The Four Poster (1952 film)

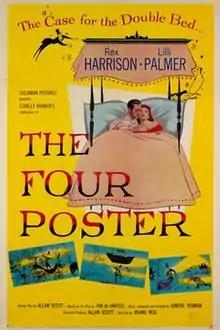
Theatrical release poster

The Four Poster is a 1952 American comedy-drama film directed by Irving Reis and starring Rex Harrison and Lilli Palmer. It is an adaptation of Jan de Hartog's 1951 play "The Fourposter".